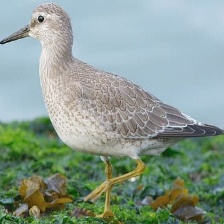
Species: RED KNOT
Scientific name: CALIDRIS CANUTUS
ImageNet parent category: red-backed_sandpiper